Warsop Vale

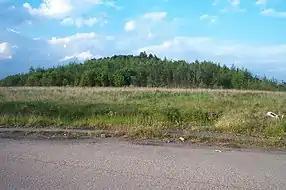
Warsop Main Colliery pit tip to the north of Warsop Vale

A number of residents went to fight in World War I, of which 20 did not return. A war memorial was subsequently built in the churchyard but later moved to the green space within the centre of the village, with a plaque commemorating their efforts.